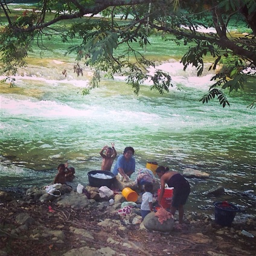
family playing in the river